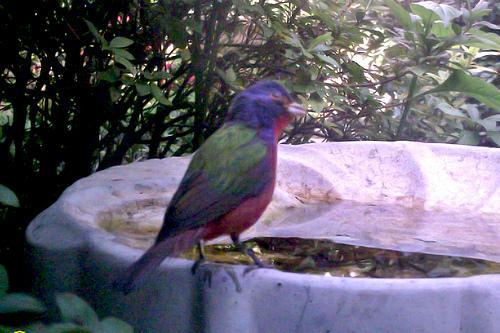
A photo of a painted bunting